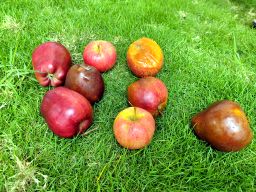
Fruit: Apple
Quality: Mixed